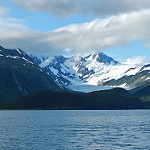
Label: glacier